Bioul

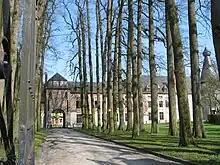
Bioul: The

The village is served by regular bus services to Namur and Dinant.